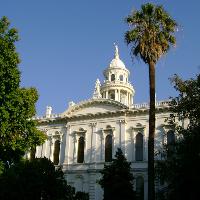
Weather: sun or clear